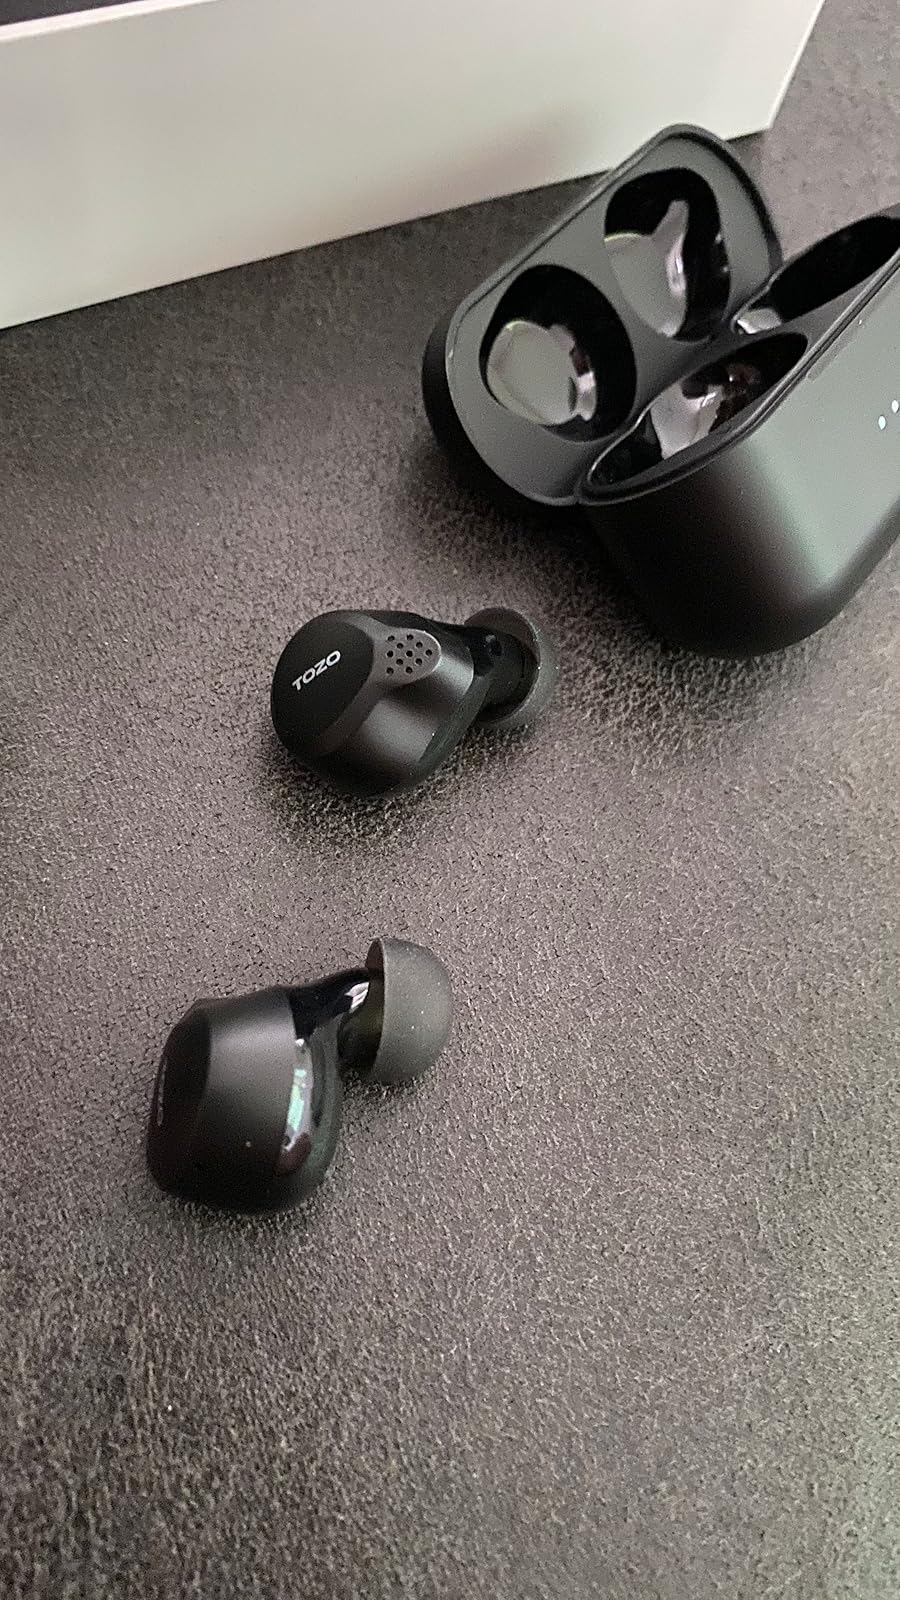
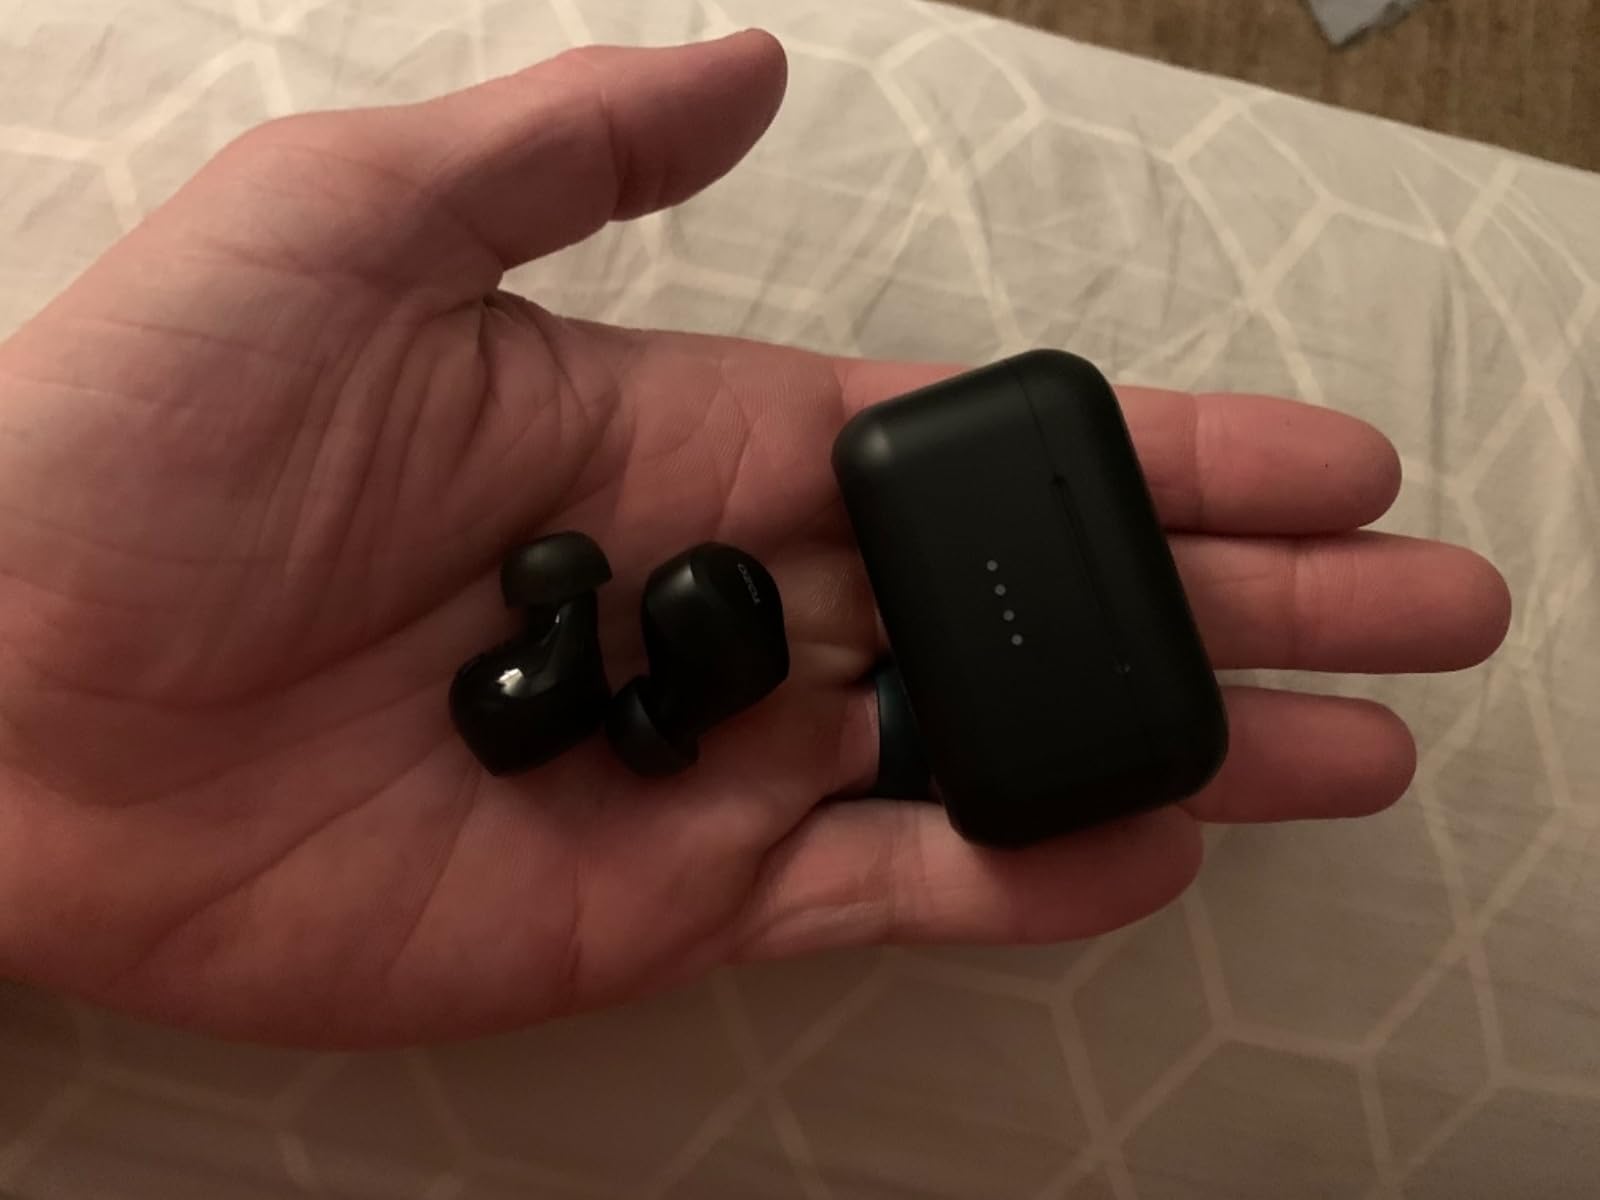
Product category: earbuds
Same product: yes